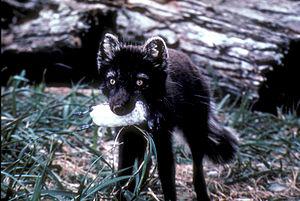
Les activités humaines ont toujours eu un effet significatif sur beaucoup d'espèces d'oiseaux. Plus d'une centaine d'espèces disparurent dans la période historique. Les extinctions les plus dramatiques se sont produites dans l'océan Pacifique après que les hommes eurent colonisé les îles de Mélanésie, de Polynésie et de Micronésie provoquant la disparition de 750 à 1 800 espèces. Selon l’institut Worldwatch, beaucoup de populations d’oiseaux déclinent actuellement dans le monde, 1 200 espèces étant menacées d’extinction dans le siècle à venir. La principale raison évoquée est la destruction de l’habitat.